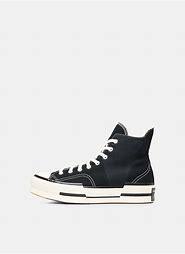
Brand: Converse
Model: Chuck 70 Canvas